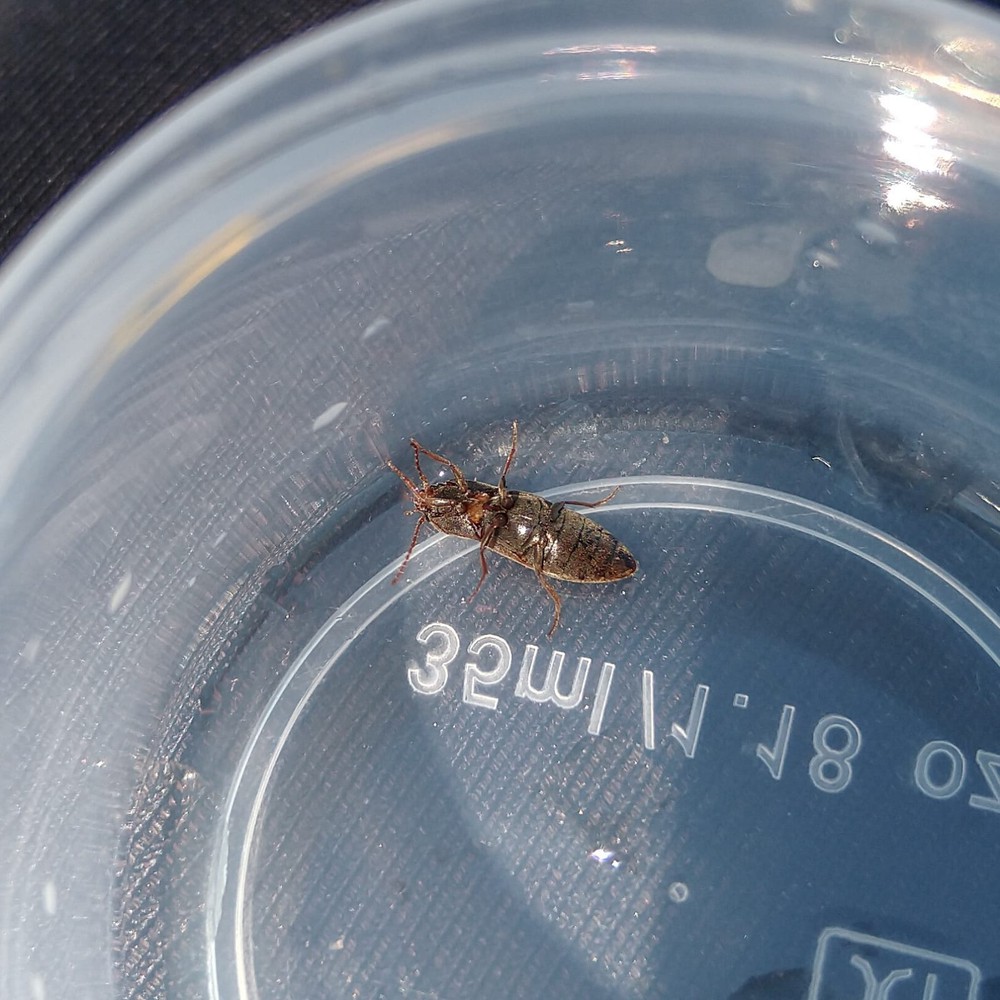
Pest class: clickbeetles_wireworms